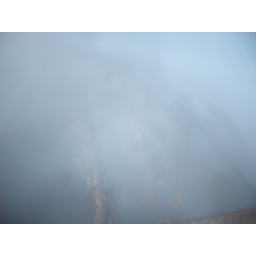
When we opened the lid of the box in the middle of smoking the fish, this is what we saw.